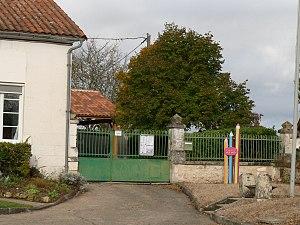
école maternelle de Salles-Lavalette (bâtiment de la mairie), Charente, France
Salles-Lavalette est une commune du Sud-Ouest de la France, située dans le département de la Charente.